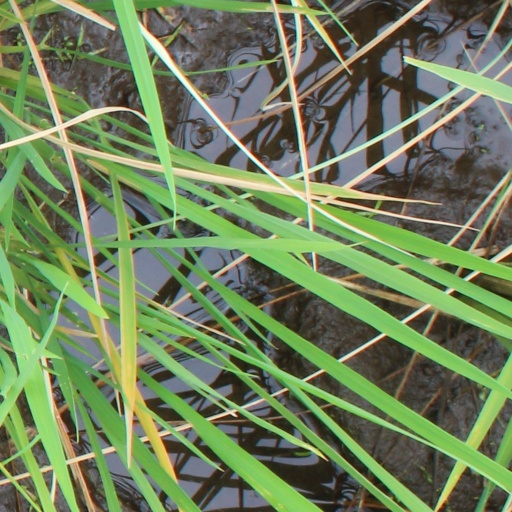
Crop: rice